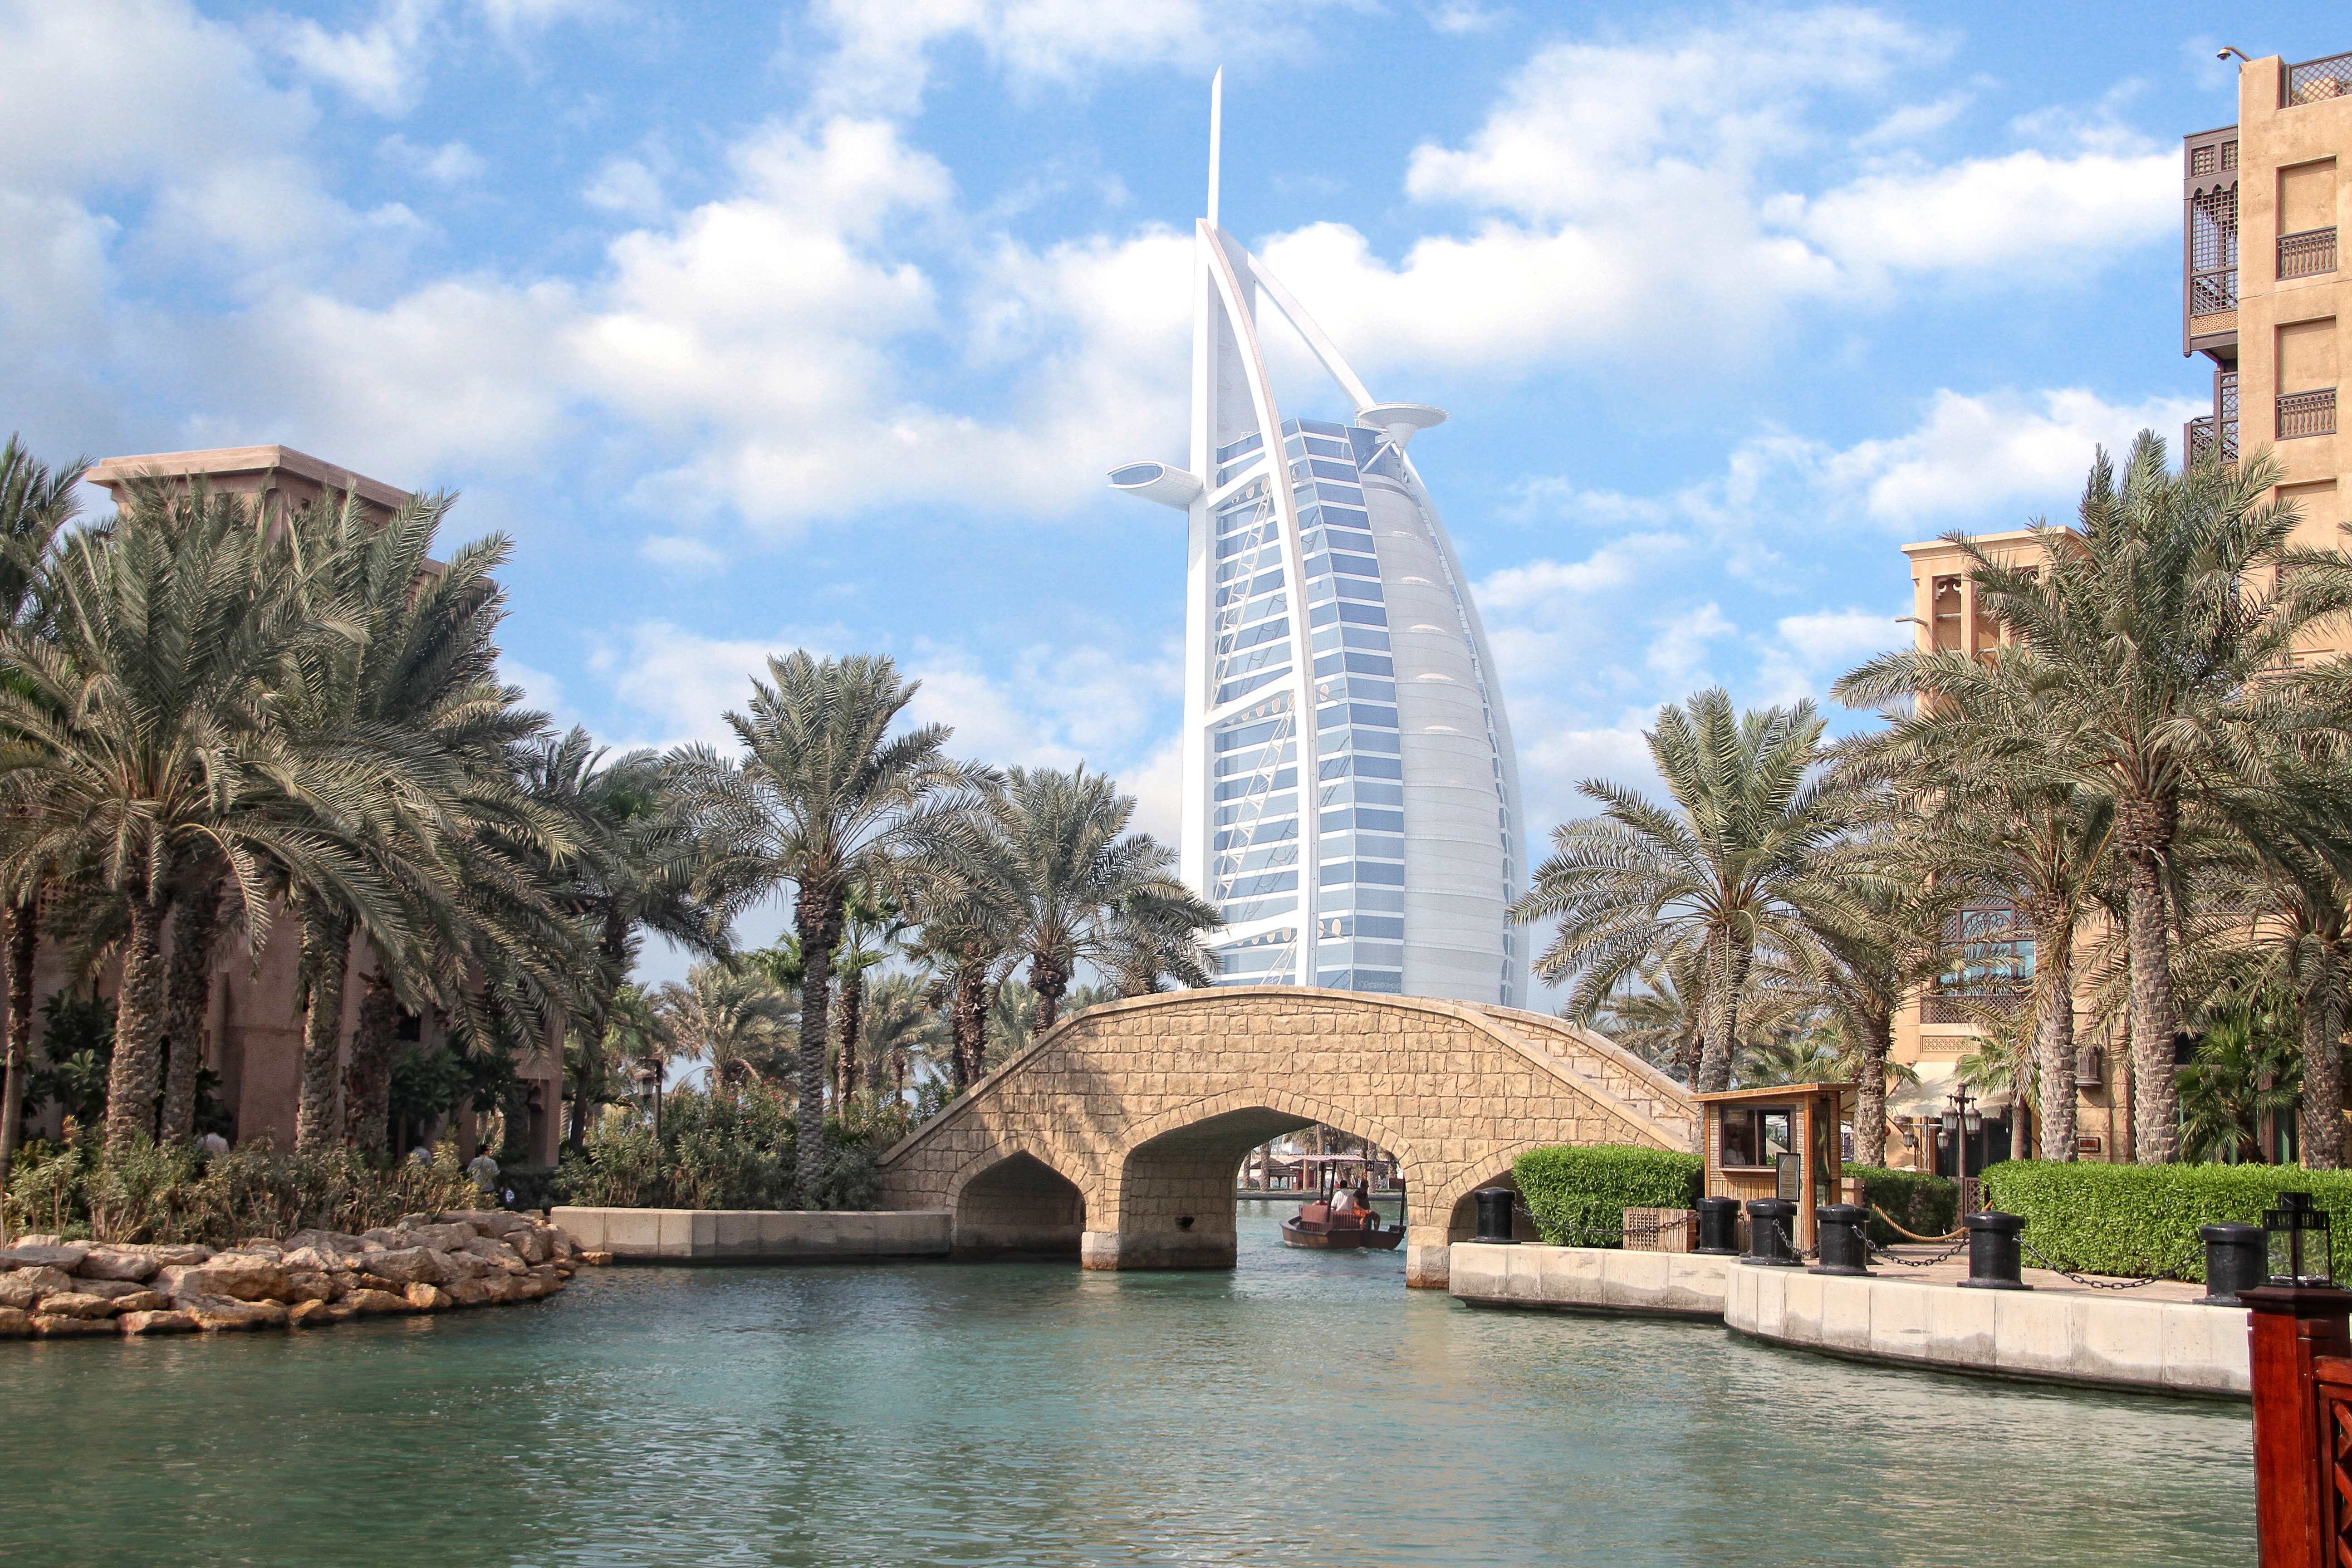
souk, madinat, jumeirah, water, cloud, plant, building, sky, skyscraper, tree, tower, arecales, tower block, lake, leisure, condominium, city, landmark, cityscape, palm tree, metropolis, channel, reflection, mixed use, commercial building, landscape, town, tourism, facade, canal, tropics, tourist attraction, apartment, skyline, downtown, bridge, vacation, resort, reservoir, arch bridge, headquarters, spire, corporate headquarters, attalea speciosa, hotel